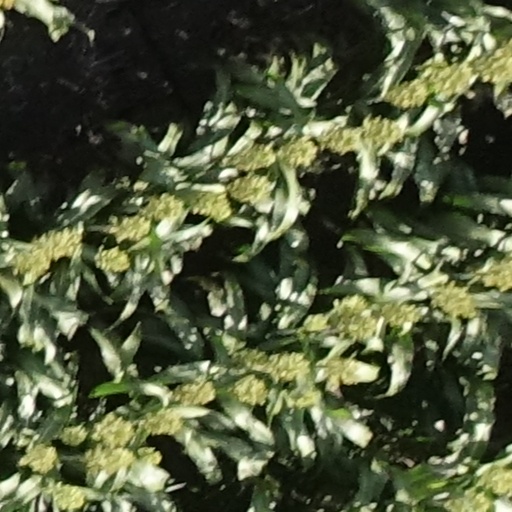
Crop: sorghum